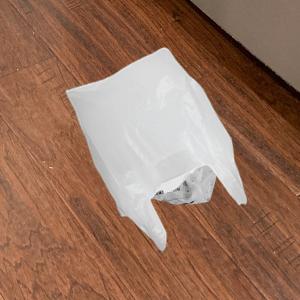
Label: plasticbags